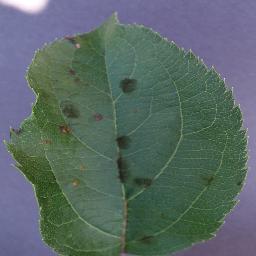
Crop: apple
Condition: scab